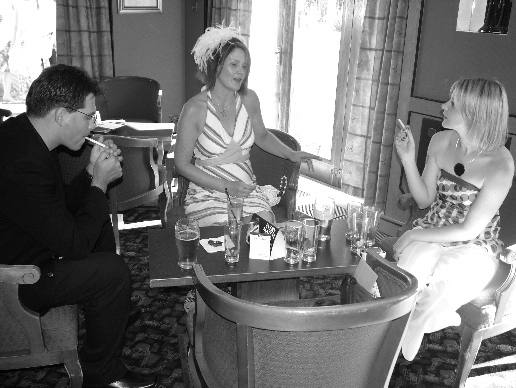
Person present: Yes